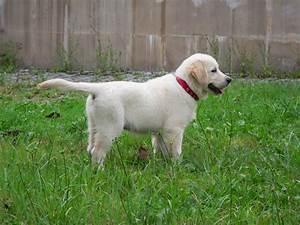
dog